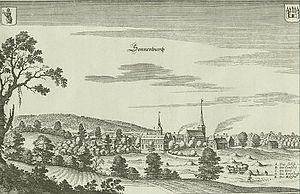
Słońsk est un village de l'ouest de la Pologne situé dans le powiat de Sulęcin de la voïvodie de Lubusz. Il est le siège administratif de la gmina appelée Słońsk.